Kadomtsev–Petviashvili equation

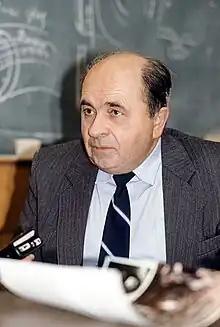
Boris Kadomtsev.

The KP equation was first written in 1970 by Soviet physicists Boris B. Kadomtsev (1928–1998) and Vladimir I. Petviashvili (1936–1993); it came as a natural generalization of the KdV equation (derived by Korteweg and De Vries in 1895). Whereas in the KdV equation waves are strictly one-dimensional, in the KP equation this restriction is relaxed. Still, both in the KdV and the KP equation, waves have to travel in the positive "x"-direction.